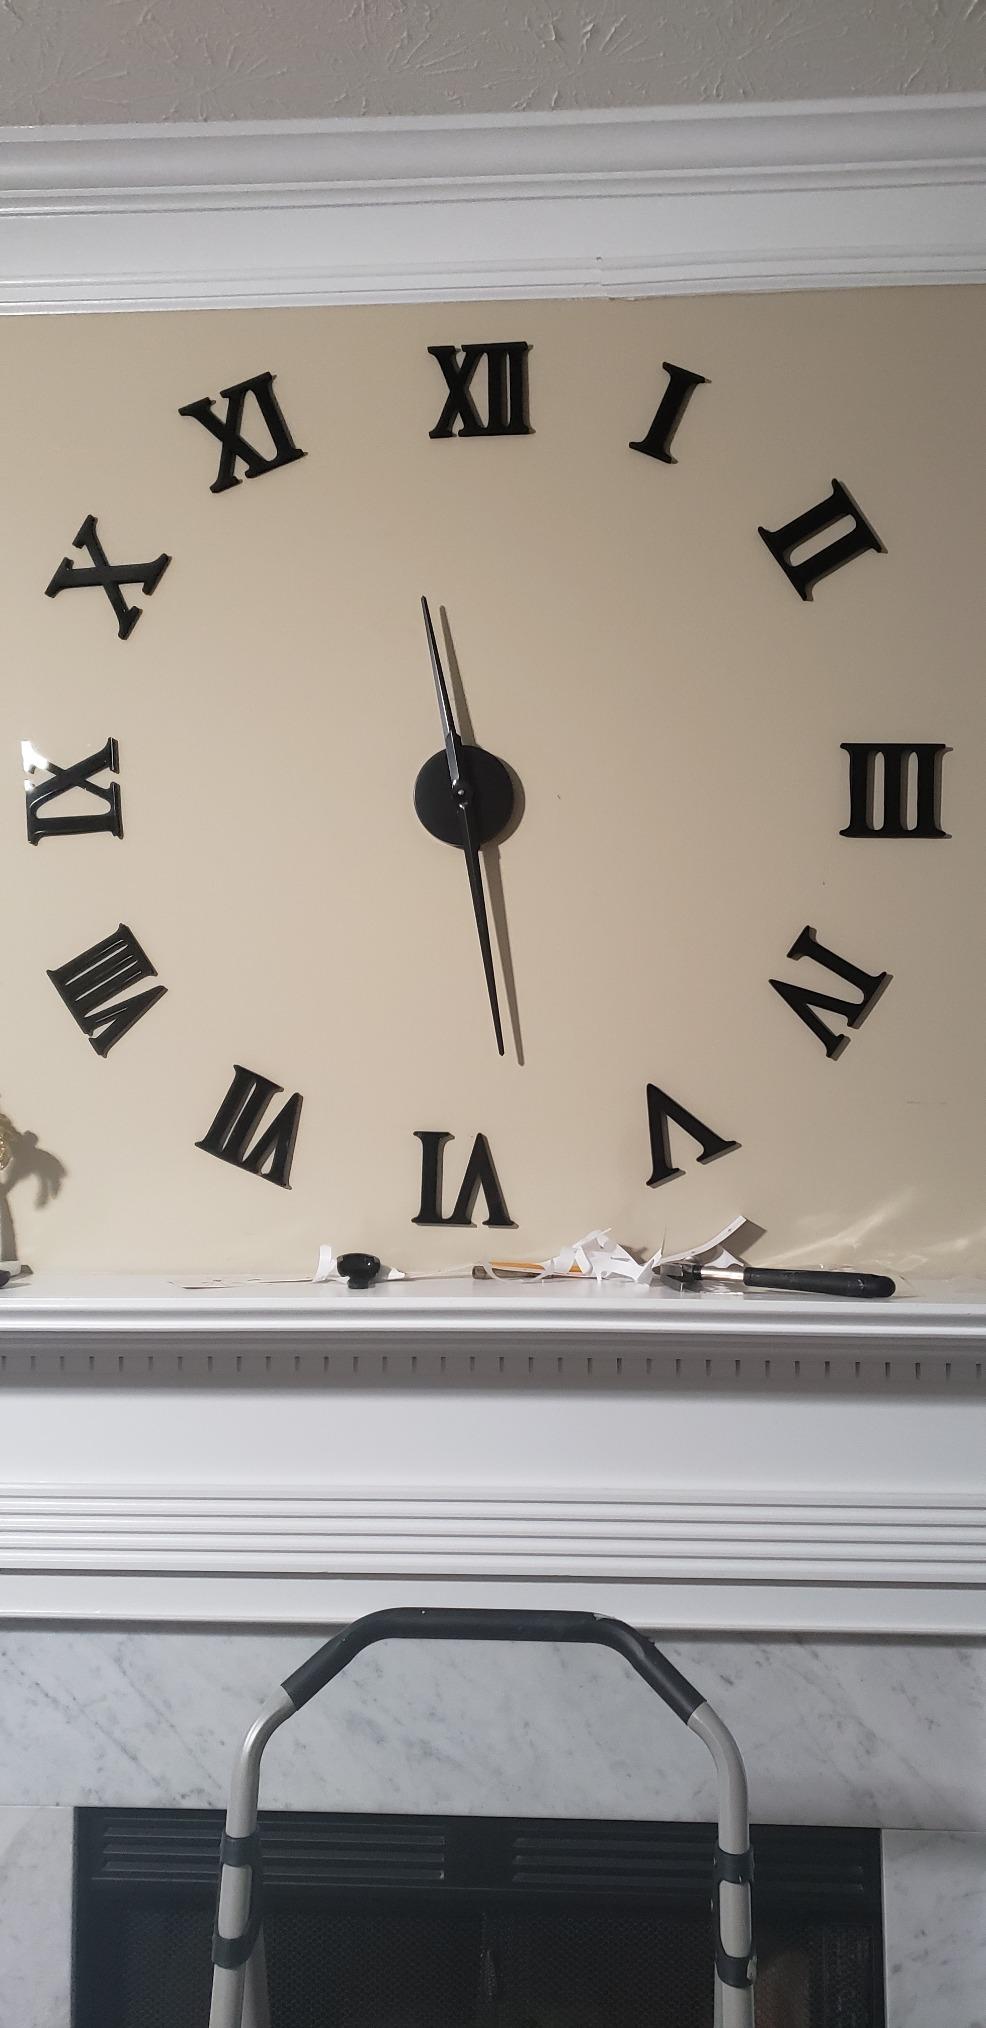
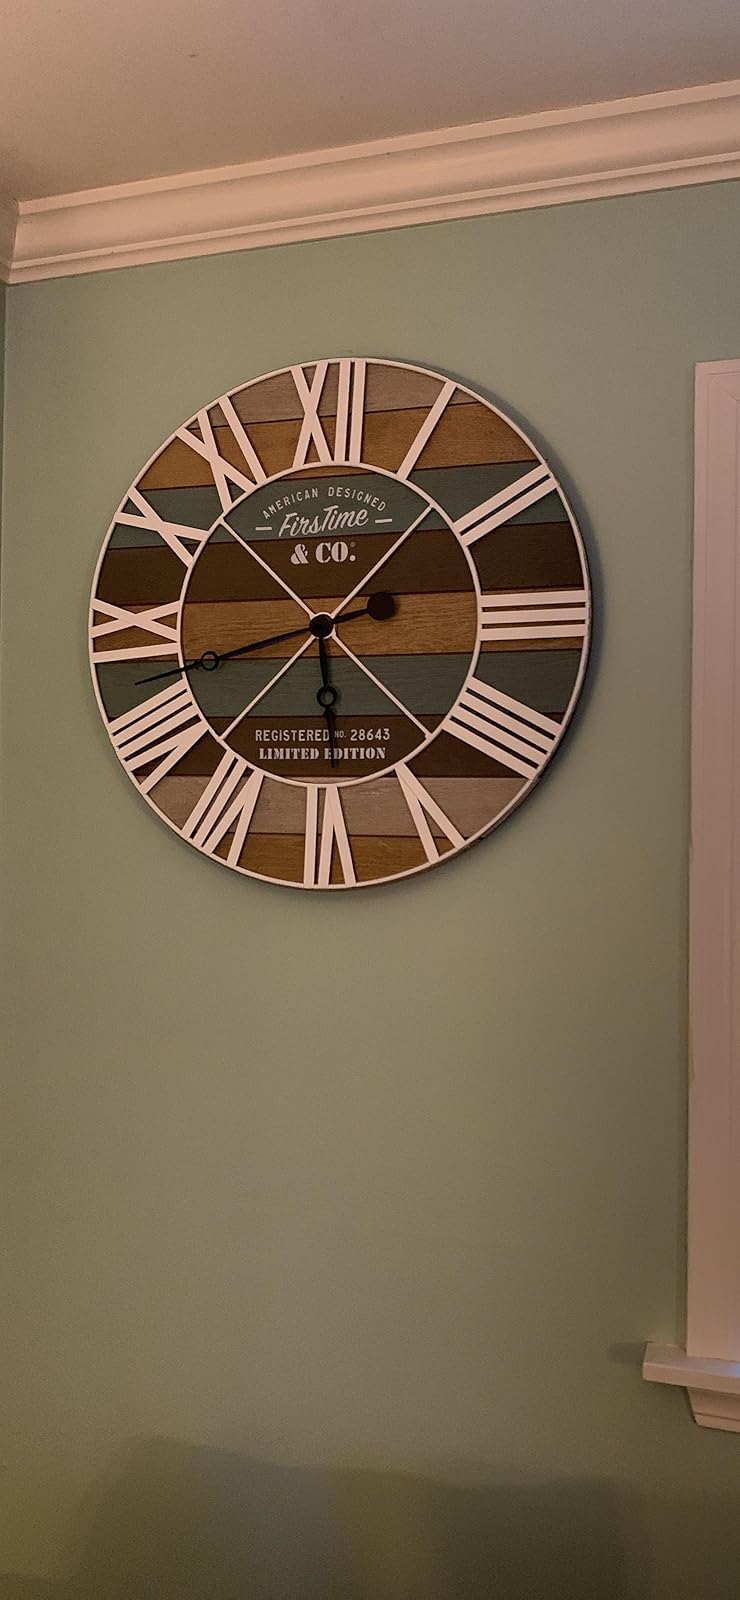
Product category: clock
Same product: no